Szalonna (bacon)

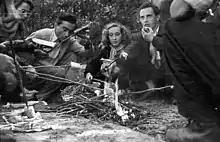
Szalonna roast

Szalonna can be cooked over a pit. This involves cutting the szalonna into long chunks or cubes, spearing them, and roasting them over an open fire. The szalonna cooks to be somewhat crispy and is then eaten with other dishes or alone. Once it starts to sizzle and drip with fat, the szalonna is removed from the fire and the fat is allowed to drip onto a slice of freshly baked bread. The szalonna is returned to the fire and the process is repeated until the piece of bread is nearly saturated with fat from the szalonna. Sliced cucumber, red onion, green peppers, sliced radishes, paprika, other vegetables, ground pepper, and salt are used to add flavor to the slice of bread, and then more drippings are followed to top it off. Periodically, the charred remains are scraped off of the szalonna and are used as an additional topping. This dish was considered to be peasants' food since the most important aspect was the fat, discarded by wealthier Hungarians.